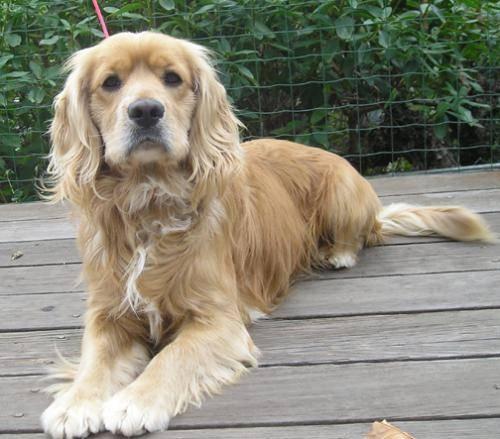
dog